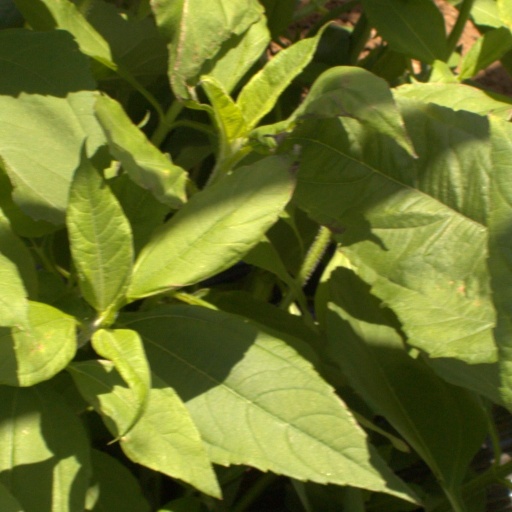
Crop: Jerusalem artichoke